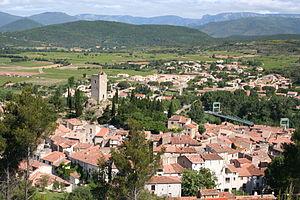
Le canton de Saint Chinian est une ancienne division administrative française située dans le département de l'Hérault, dans l'Arrondissement de Béziers.
Cessenon-sur-Orb est une commune française située dans le département de l'Hérault, en région Occitanie.